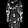
Label: Dress